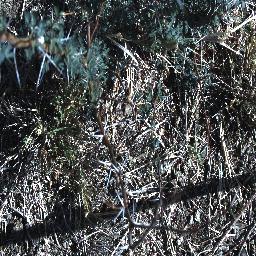
Label: prickly_acacia